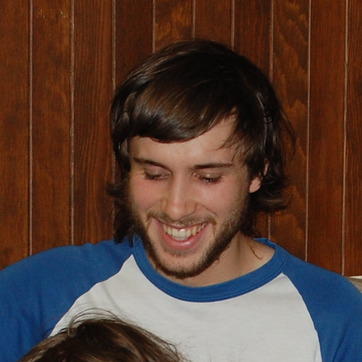
Material: skin